Tan Siew Sin

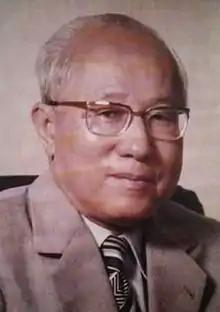

Tan Siew Sin (21 May 1916 – 17 March 1988) was a Malaysian politician who served as the Minister of Commerce and Industry, Minister of Finance, and 3rd President of the Malaysian Chinese Association (MCA, formerly Malayan Chinese Association), a major component party of Alliance and later Barisan Nasional (BN) coalitions. In his term as the Minister of Finance, a new Malaysian currency, Malaysian Ringgit was introduced. He is the longest-serving Minister of Finance by serving in the position for 15 years.